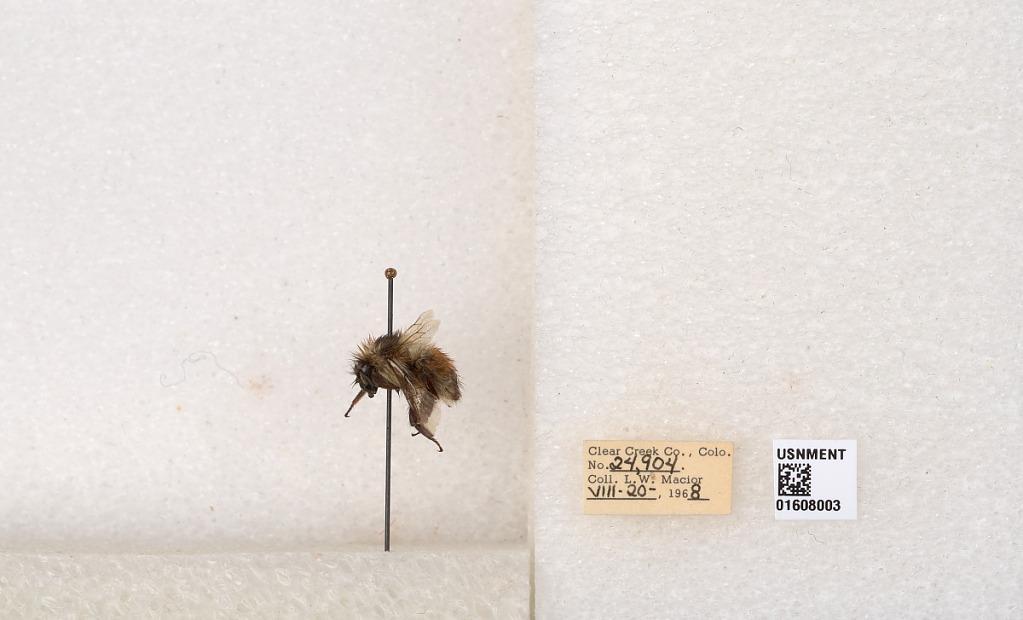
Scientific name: Bombus (Pyrobombus) sylvicola Kirby
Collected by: L. Macior
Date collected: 1968-8-20
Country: United States
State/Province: Colorado
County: Clear Creek
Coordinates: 39.6891, -105.644